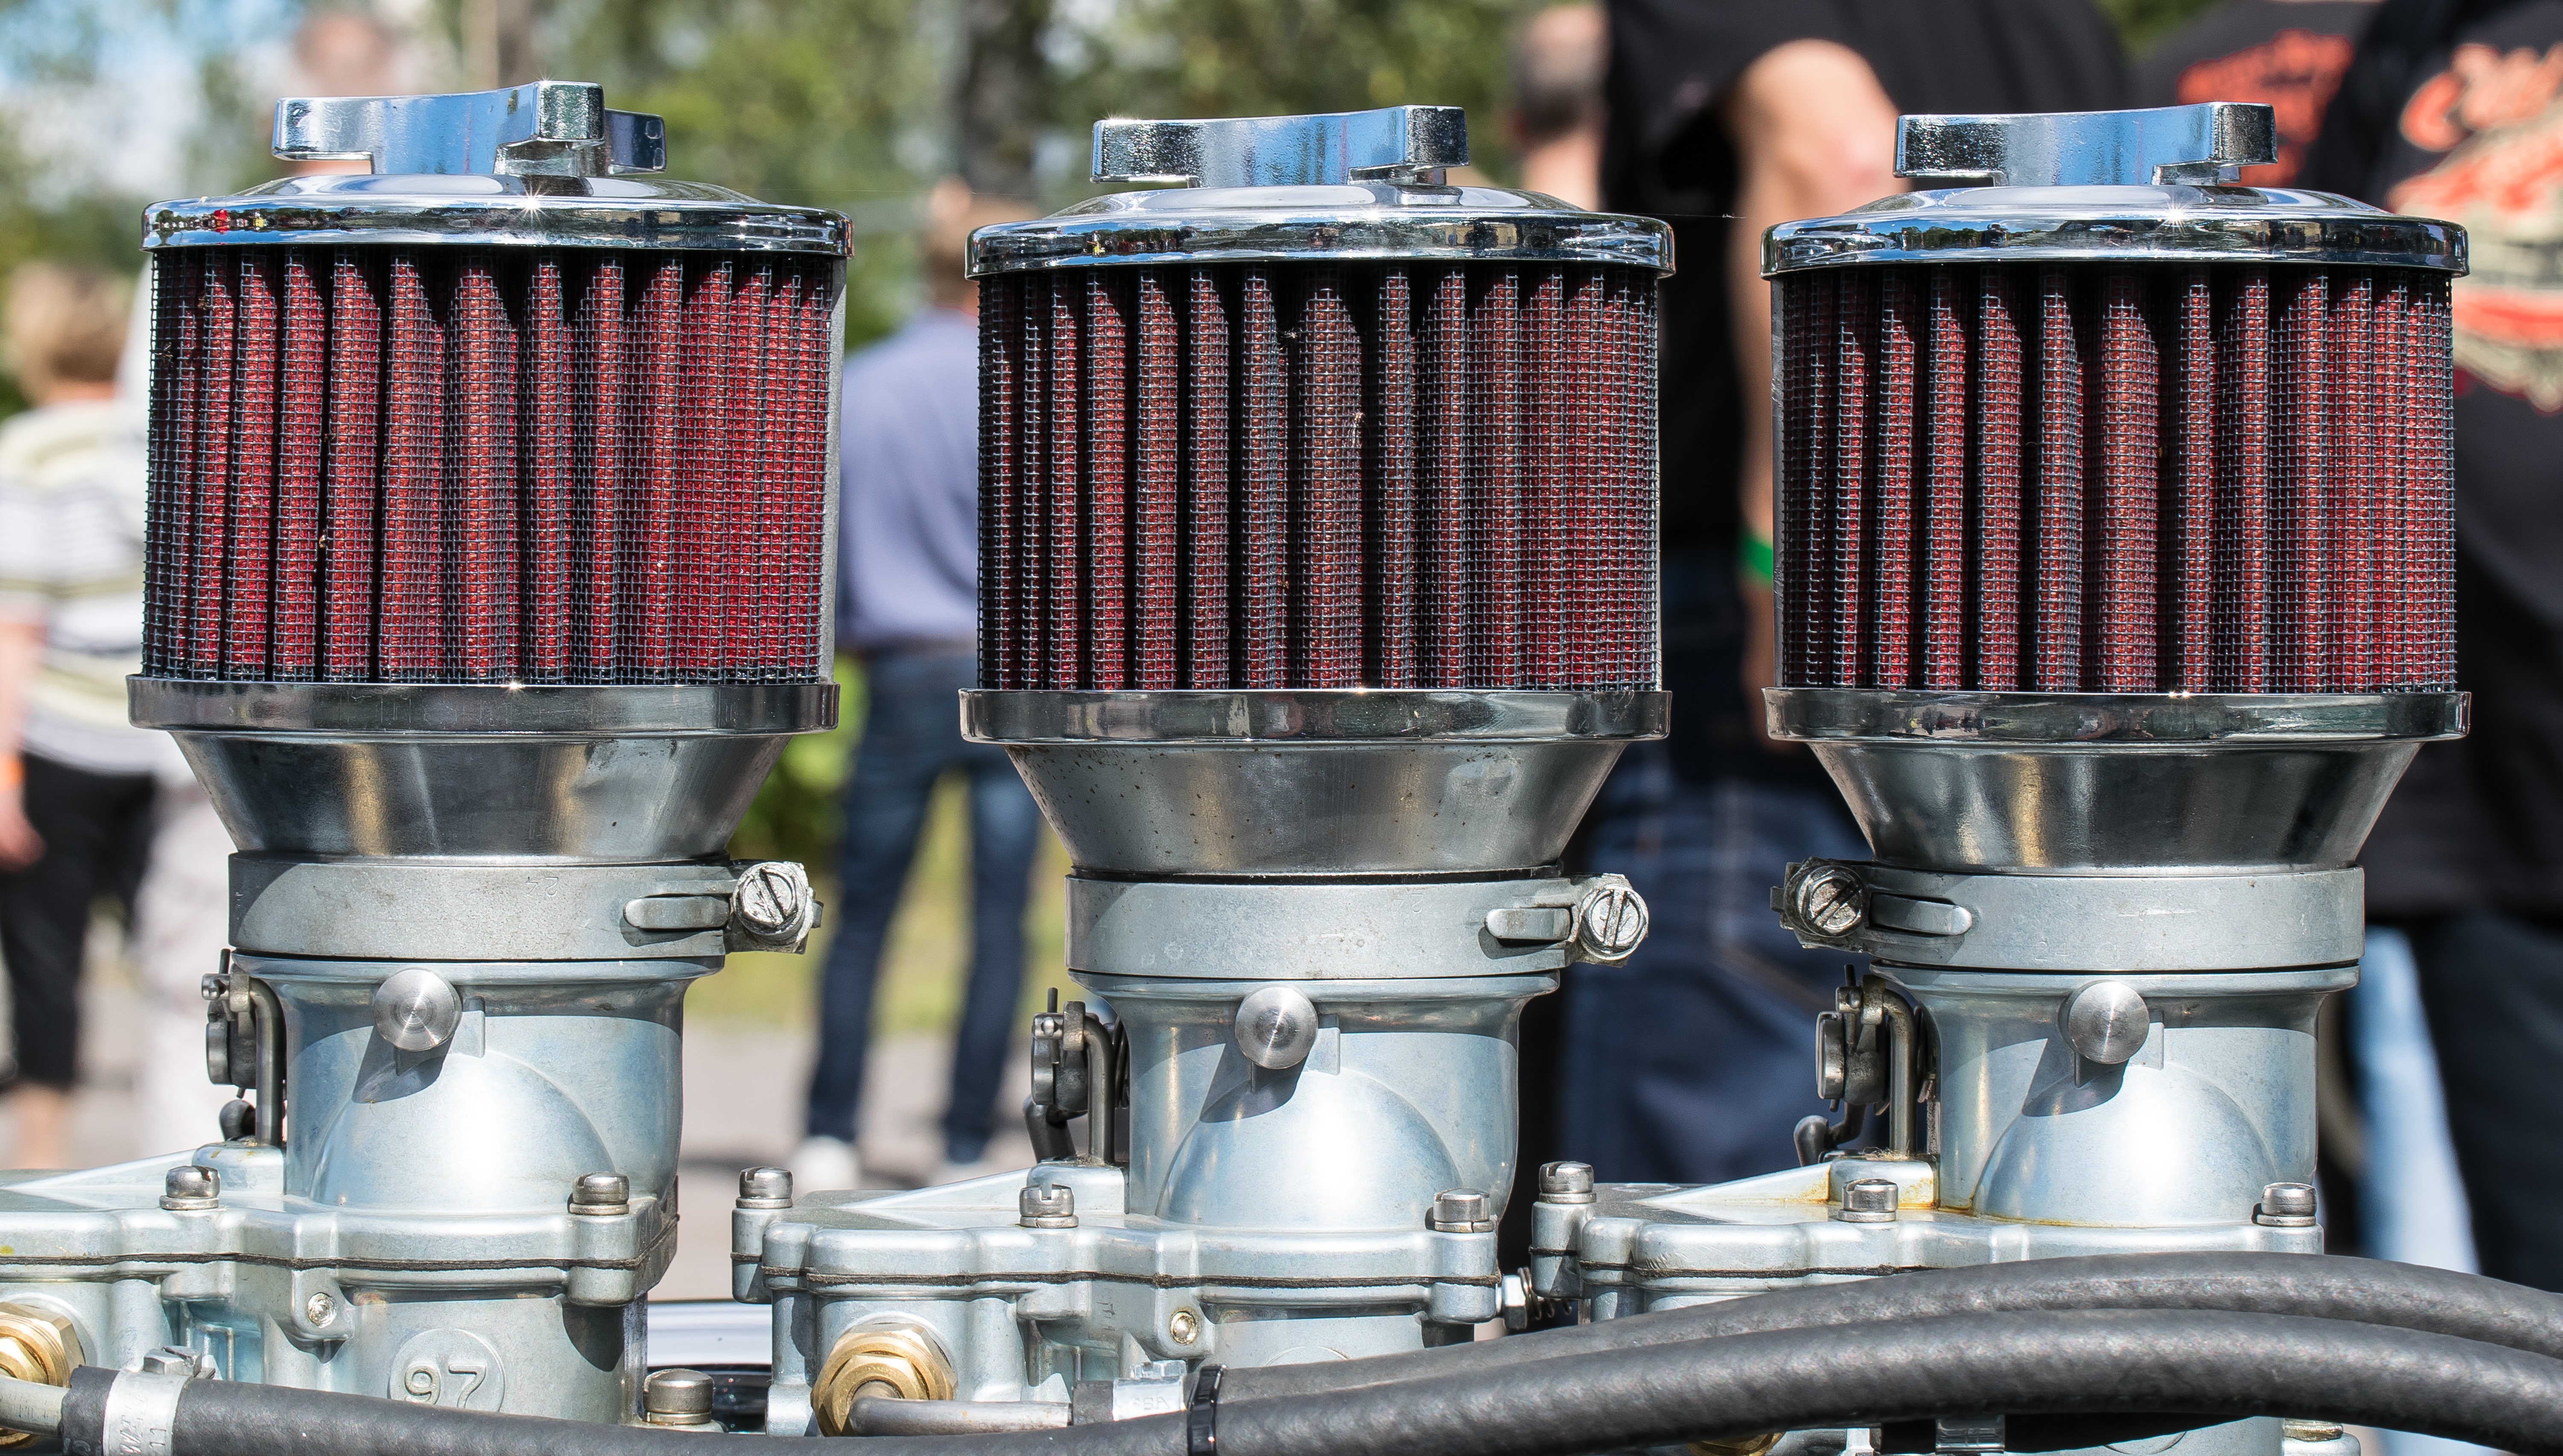
car, wheel, vehicle, engine, auto part, air filter, manifold, automotive engine part